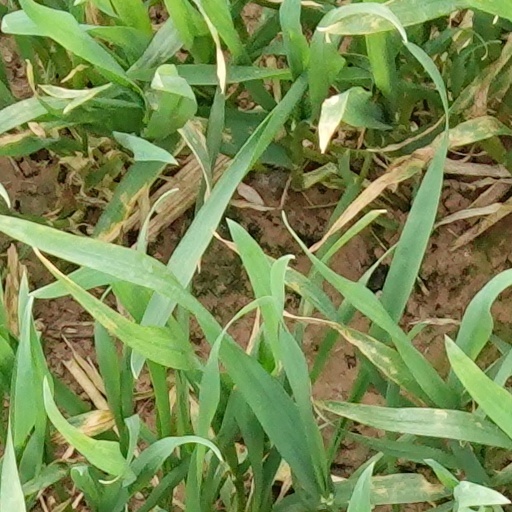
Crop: wheat